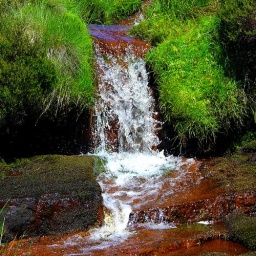
I could not resist the contrast between the white water, the green grass and the red stream coloured by the peat moor